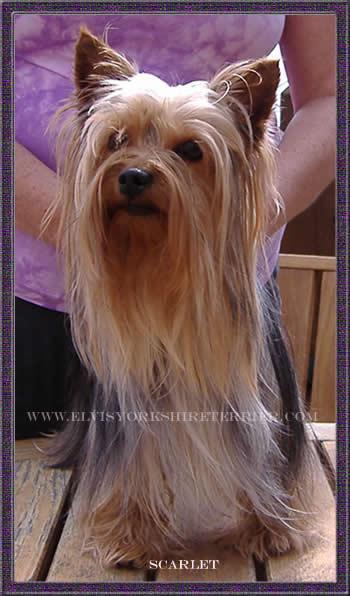
Yorkshire_terrier